Zaculeu

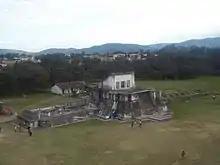
Structure 4, an unusual palace-temple combination

An Early Classic tomb was inserted under the main pyramid at Zaculeu; it had been tunnelled from the volcanic ash underlying the structure. A broad stairway descended to the tomb from the main plaza. The tomb interior was painted red and the floor was scattered with the remains of more than 100 ceramic vessels. These were crushed when the roof of the tomb collapsed. Also found were the remains of 34 pyrite mirrors of a type similar to those found at Kaminaljuyu. A sizeable quantity of jade was recovered from the tomb, including beads and earplugs. Some of the jade beads had been carved to represent human and parrot faces. The tomb contained the bones of four or more individuals. The ceramic offerings included decorated tripod vessels, polychrome bowls and a polychrome cylindrical vase that had a painted band of hieroglyphs. One ceramic bowl is painted in a negative painting style that is similar to finds from Nebaj.